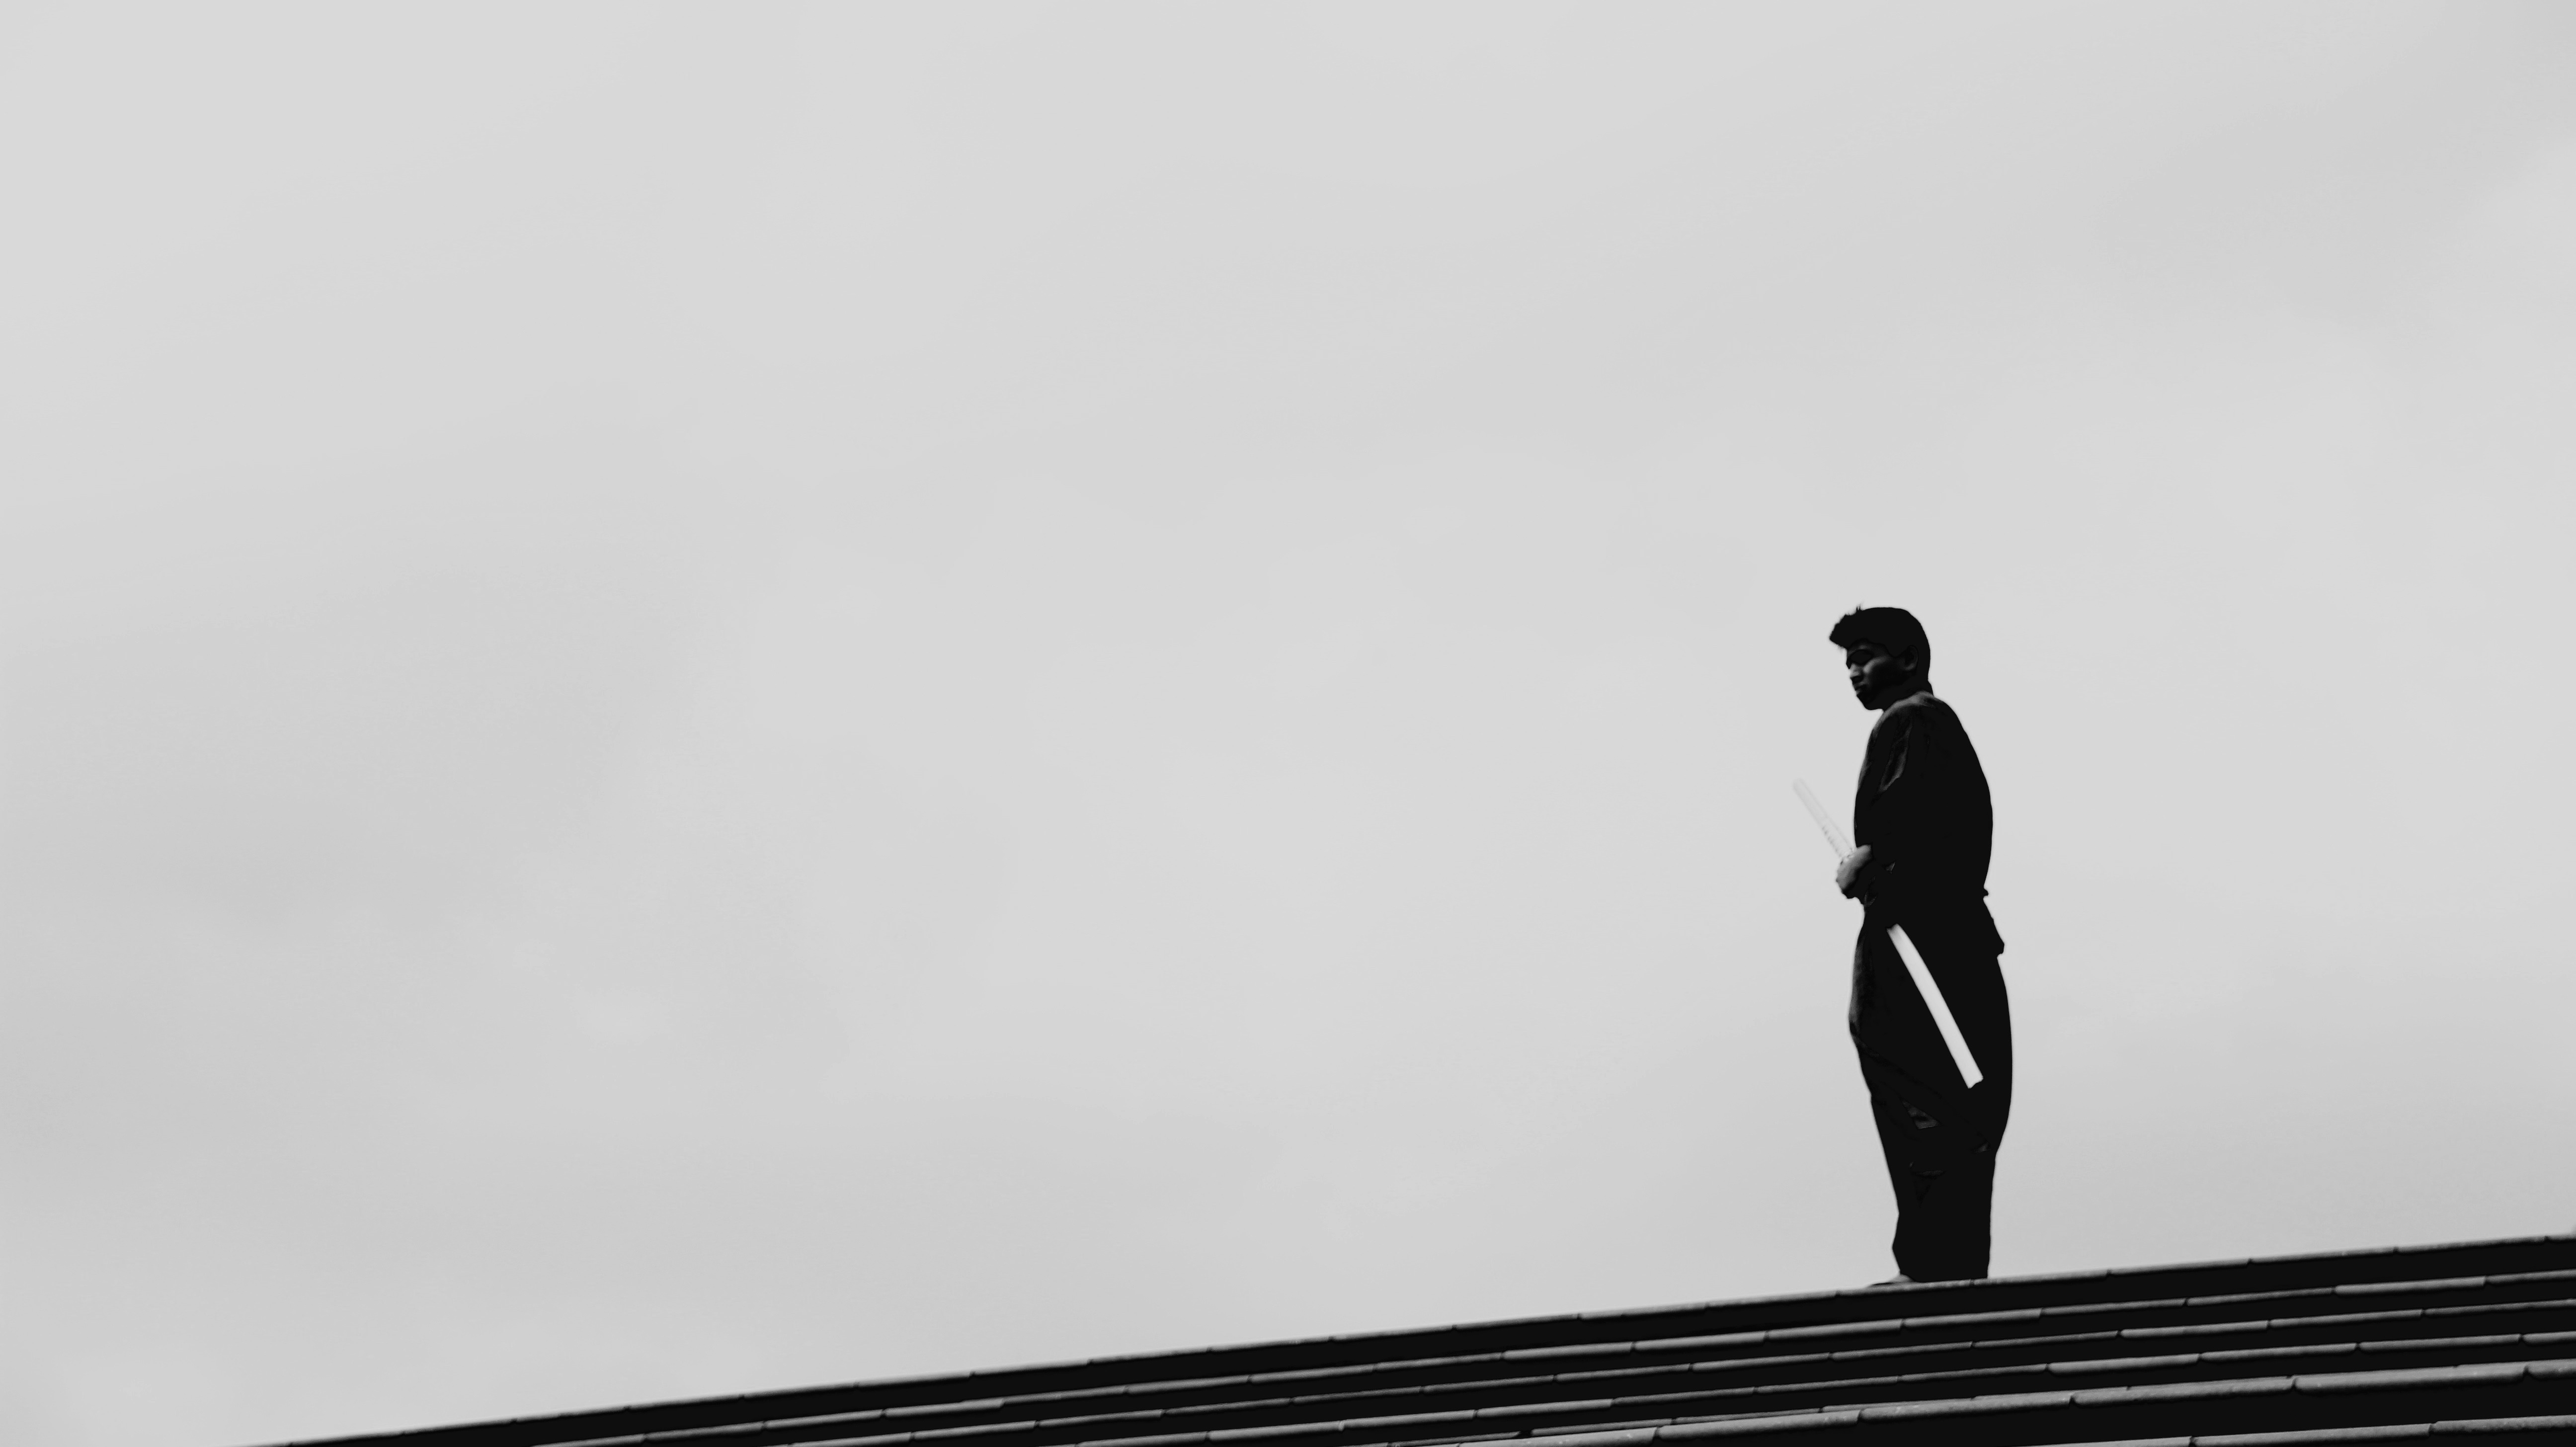
silhouette, black and white, white, line, black, monochrome, photograph, shape, monochrome photography